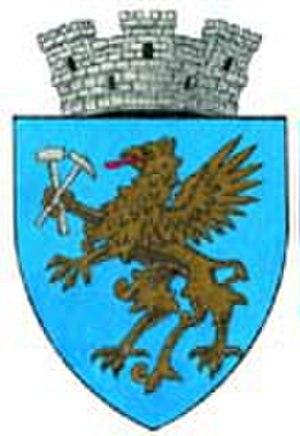
Abrud est une ville du nord-ouest du județ d'Alba, dans la région de Transylvanie, Roumanie, située sur la rivière du même nom.